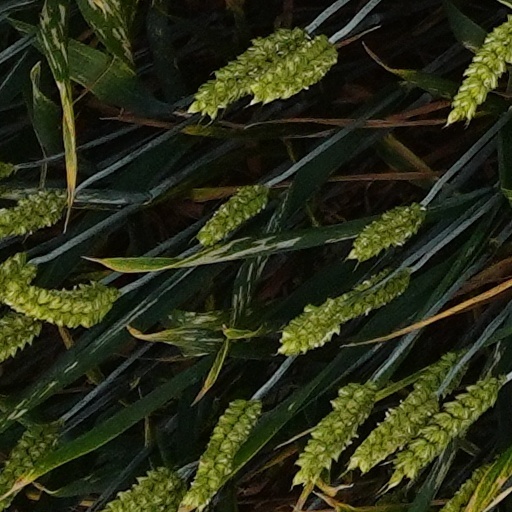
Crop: wheat